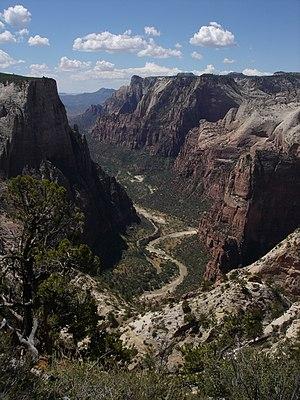
La Floor of the Valley Road ou Zion Canyon Scenic Drive est une route panoramique située à l'intérieur du parc national de Zion au sud-ouest de l'Utah. La route longe le cours de la North Fork of the Virgin River à l'intérieur du canyon de Zion. La route, en cul de sac, débute au niveau de l'entrée sud du parc et se termine au niveau du lieu-dit Temple of Sinawava.